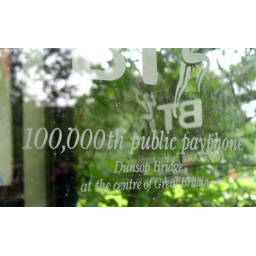
Centre of Britain, phone box opened by Sir Ranulph Fiennes, apparently!